SS Persia (1900)

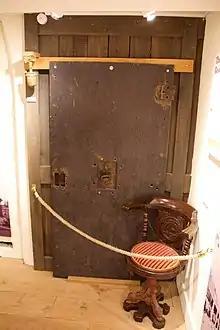
The door to the bullion room, salvaged and now located at Buckler's Hard.

The wreck of "Persia" was located off Crete in 2003 at a depth of , and an attempt was made to salvage the treasure located in the bullion room. The salvage attempt met with limited success, retrieving artifacts and portions of the ship, and some jewels from the bullion room. Some of the gems have since been made into commemorative jewellery.